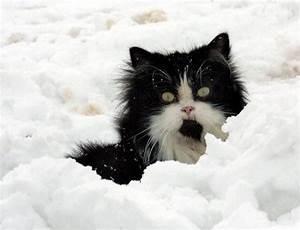
cat